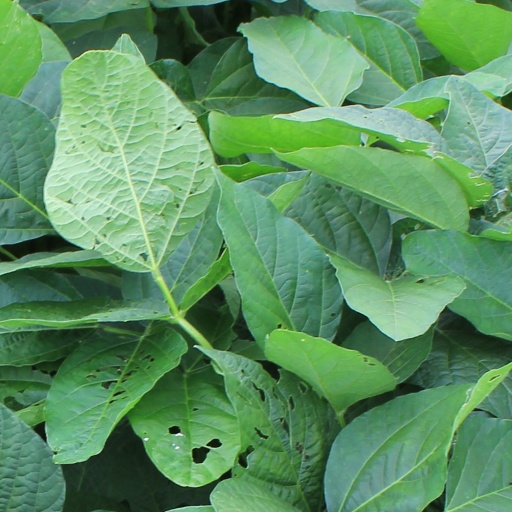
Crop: soybean